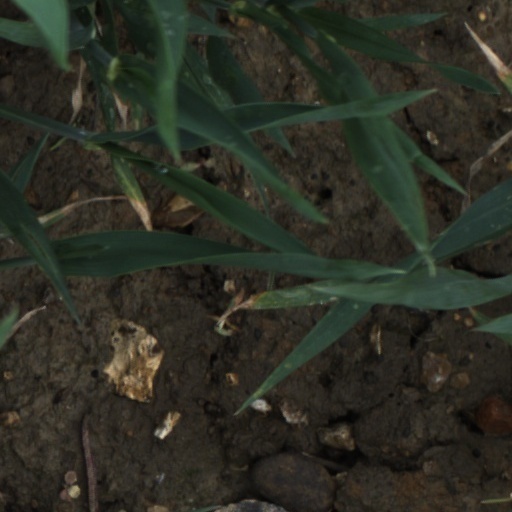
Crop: wheat